Illeville-sur-Montfort

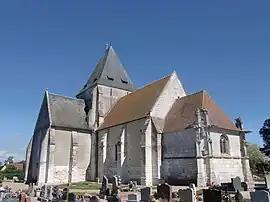
The church of Saint-Médard in Illeville-sur-Montfort

Illeville-sur-Montfort (literally "Illeville on Montfort") is a commune in the Eure department in northern France.